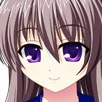
Portrait style: Anime Portrait